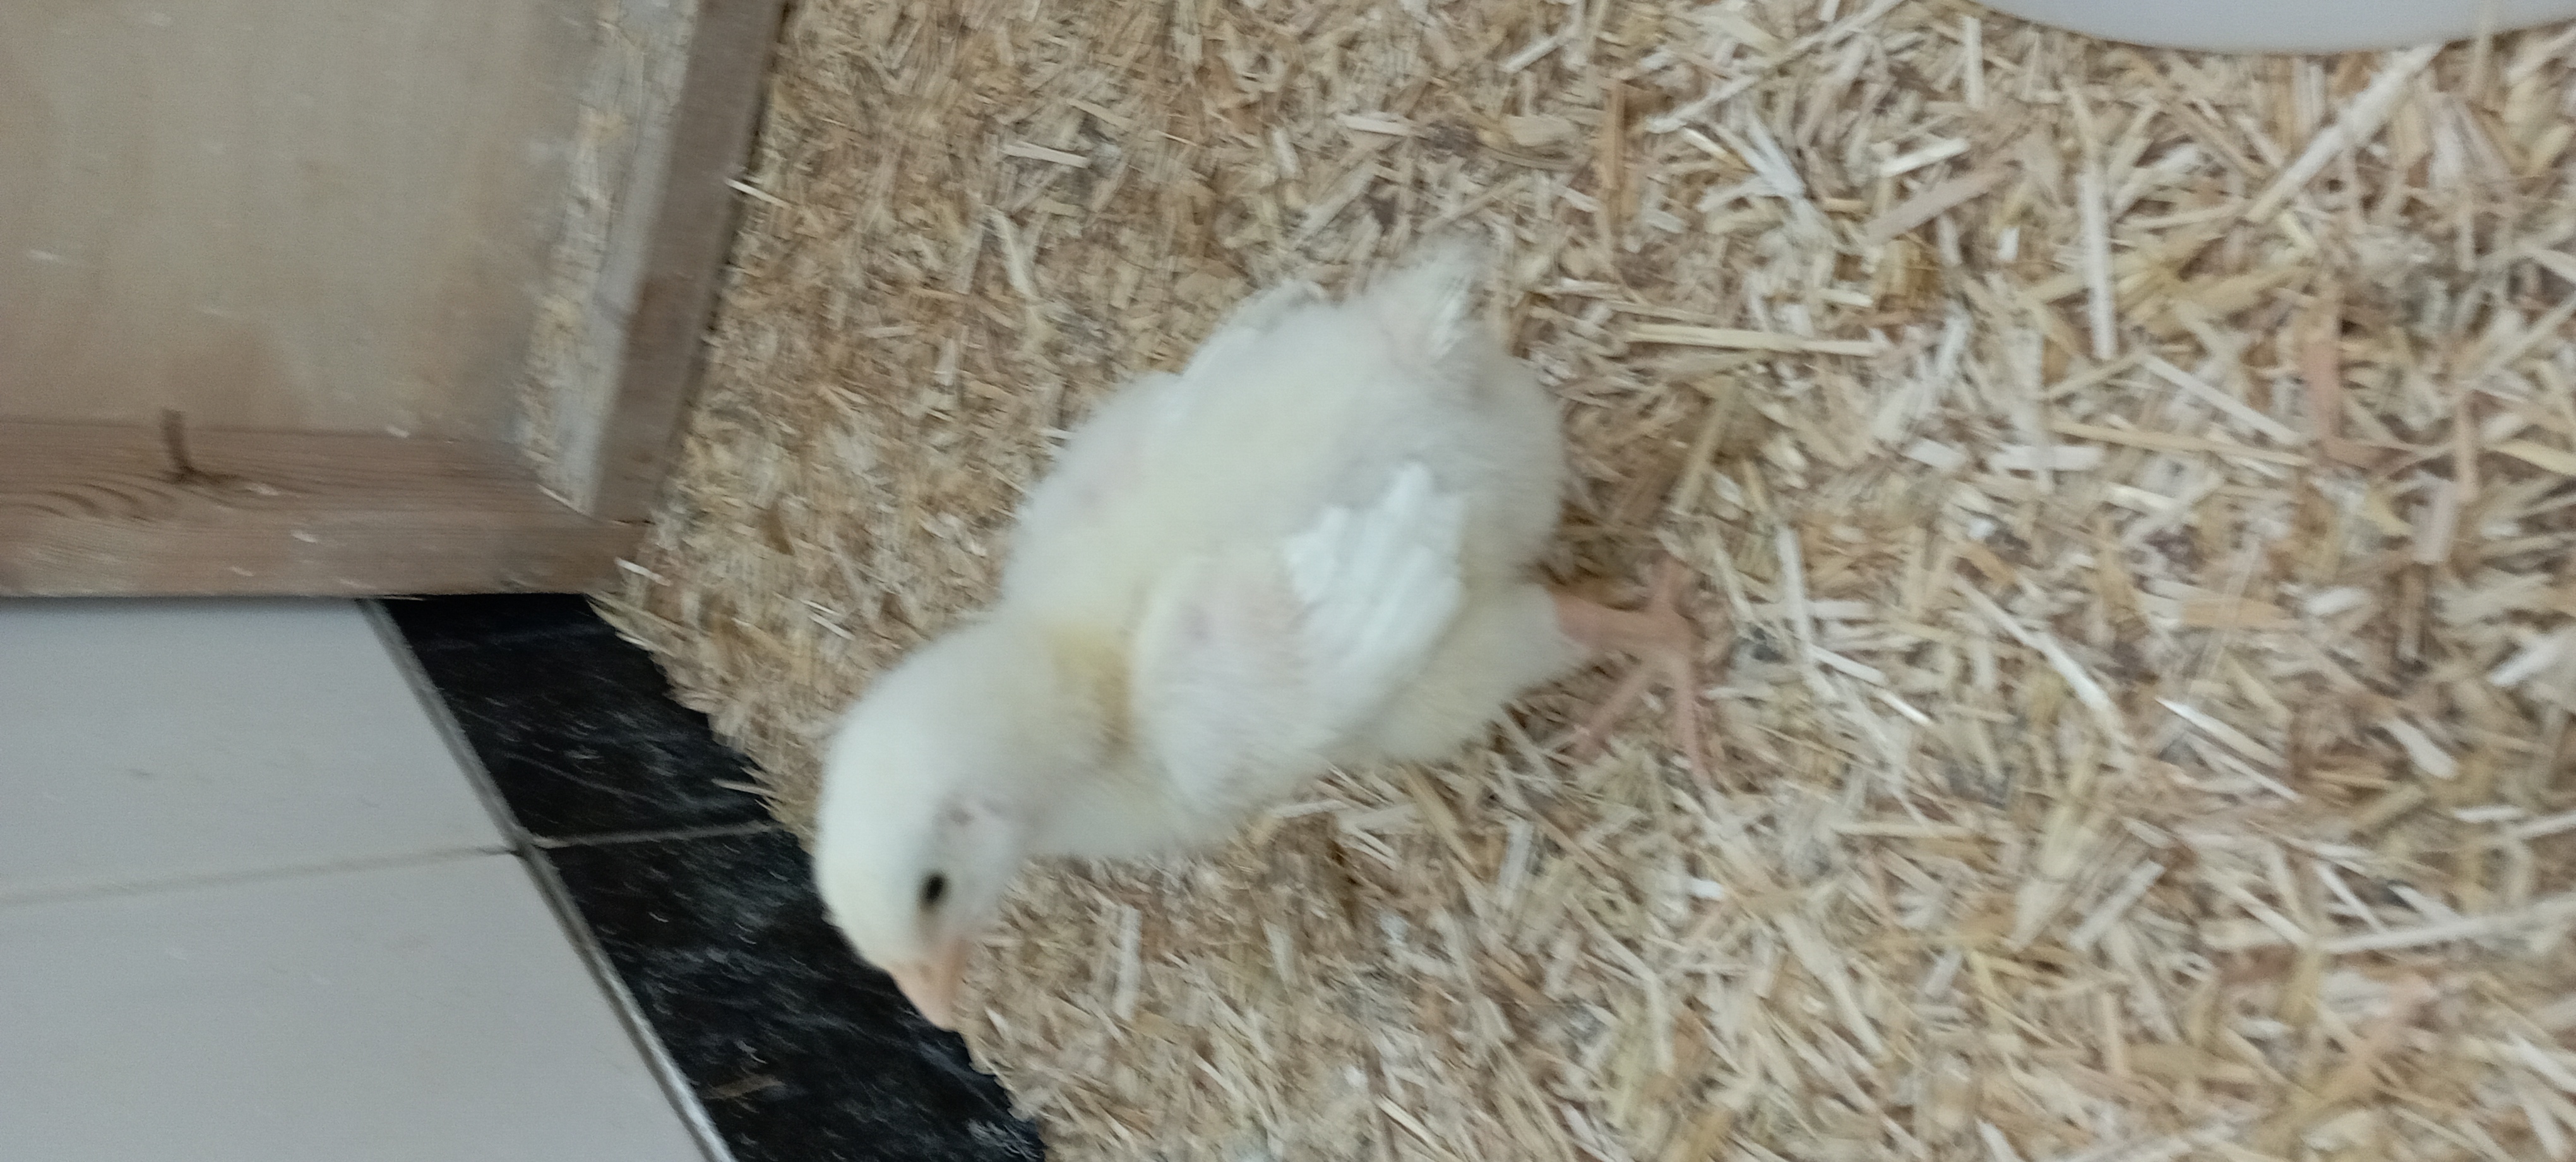
Weight: 162 g